Nuthetes

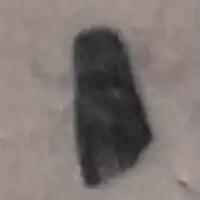

The holotype, DORCM G 913, was collected by Charles Willcox, an amateur paleontologist living at Swanage, from the Feather Quarry near Durlston Bay in a marine deposition of Cherty Freshwater Member of the Lulworth Formation, dating from the middle Berriasian. It consists of an about three inch long left dentary fragment with nine teeth. The holotype was once thought to be lost but was rediscovered during the 1970s in the Dorset County Museum. Later several other teeth and specimen BMNH 48207, another dentary fragment from a somewhat smaller individual, were referred to the species. Owen in 1878 also assumed some fossilised scutes, of a type for which he coined the name "granicones", belonged to "Nuthetes" but these were in 2002 shown to be limb or tail osteoderms of a turtle, possibly ""Helochelydra" anglica" or ""H." bakewelli". In 2006 a tooth from France found at the Berriasian aged Cherves-de-Cognac locality, specimen CHEm03.537, was referred to a "Nuthetes" sp. Some large specimens referred to "Nuthetes" may instead belong to "Dromaeosauroides". Additional teeth have been attributed to "Nuthetes" from the nearby Angeac-Charente bonebed in western France.